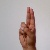
The image shows a hand gesture representing the letter 'U' in Indian Sign Language.